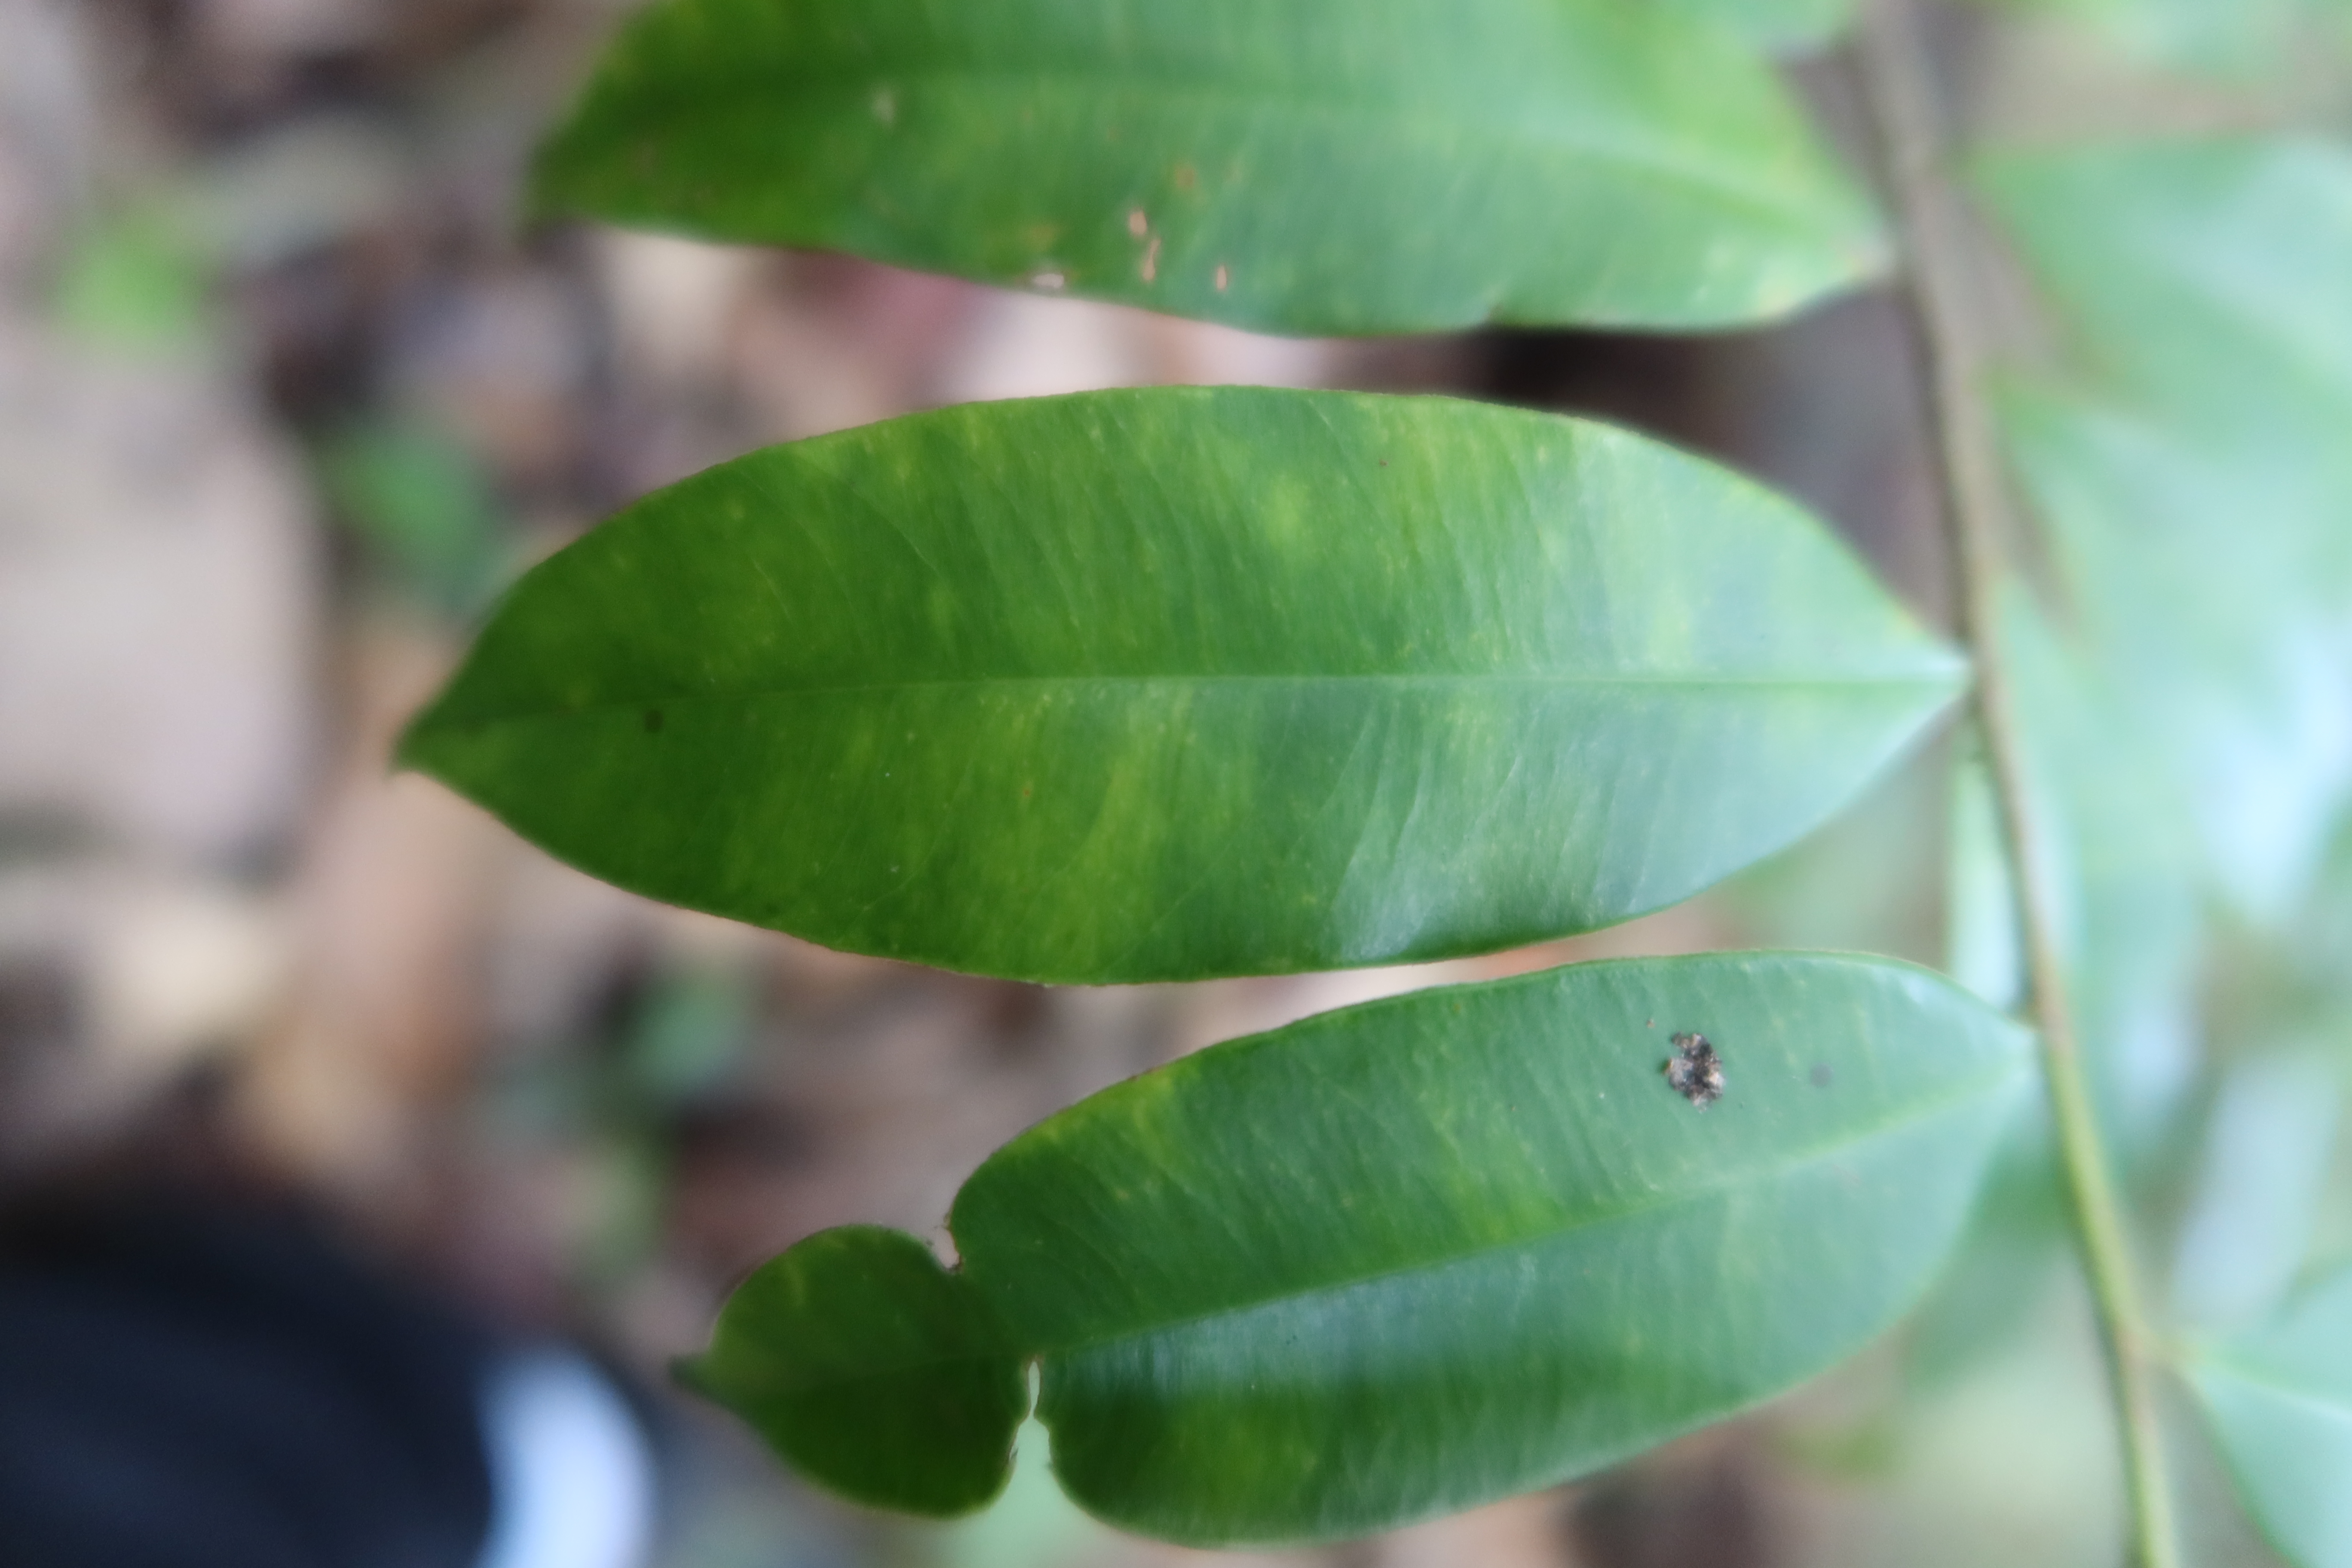
Label: Black spots